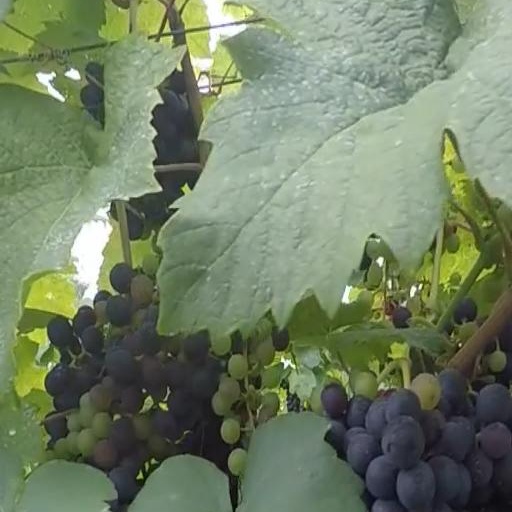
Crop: grape